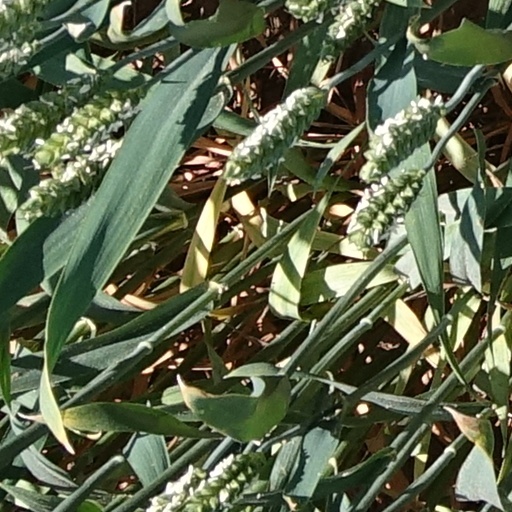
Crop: wheat